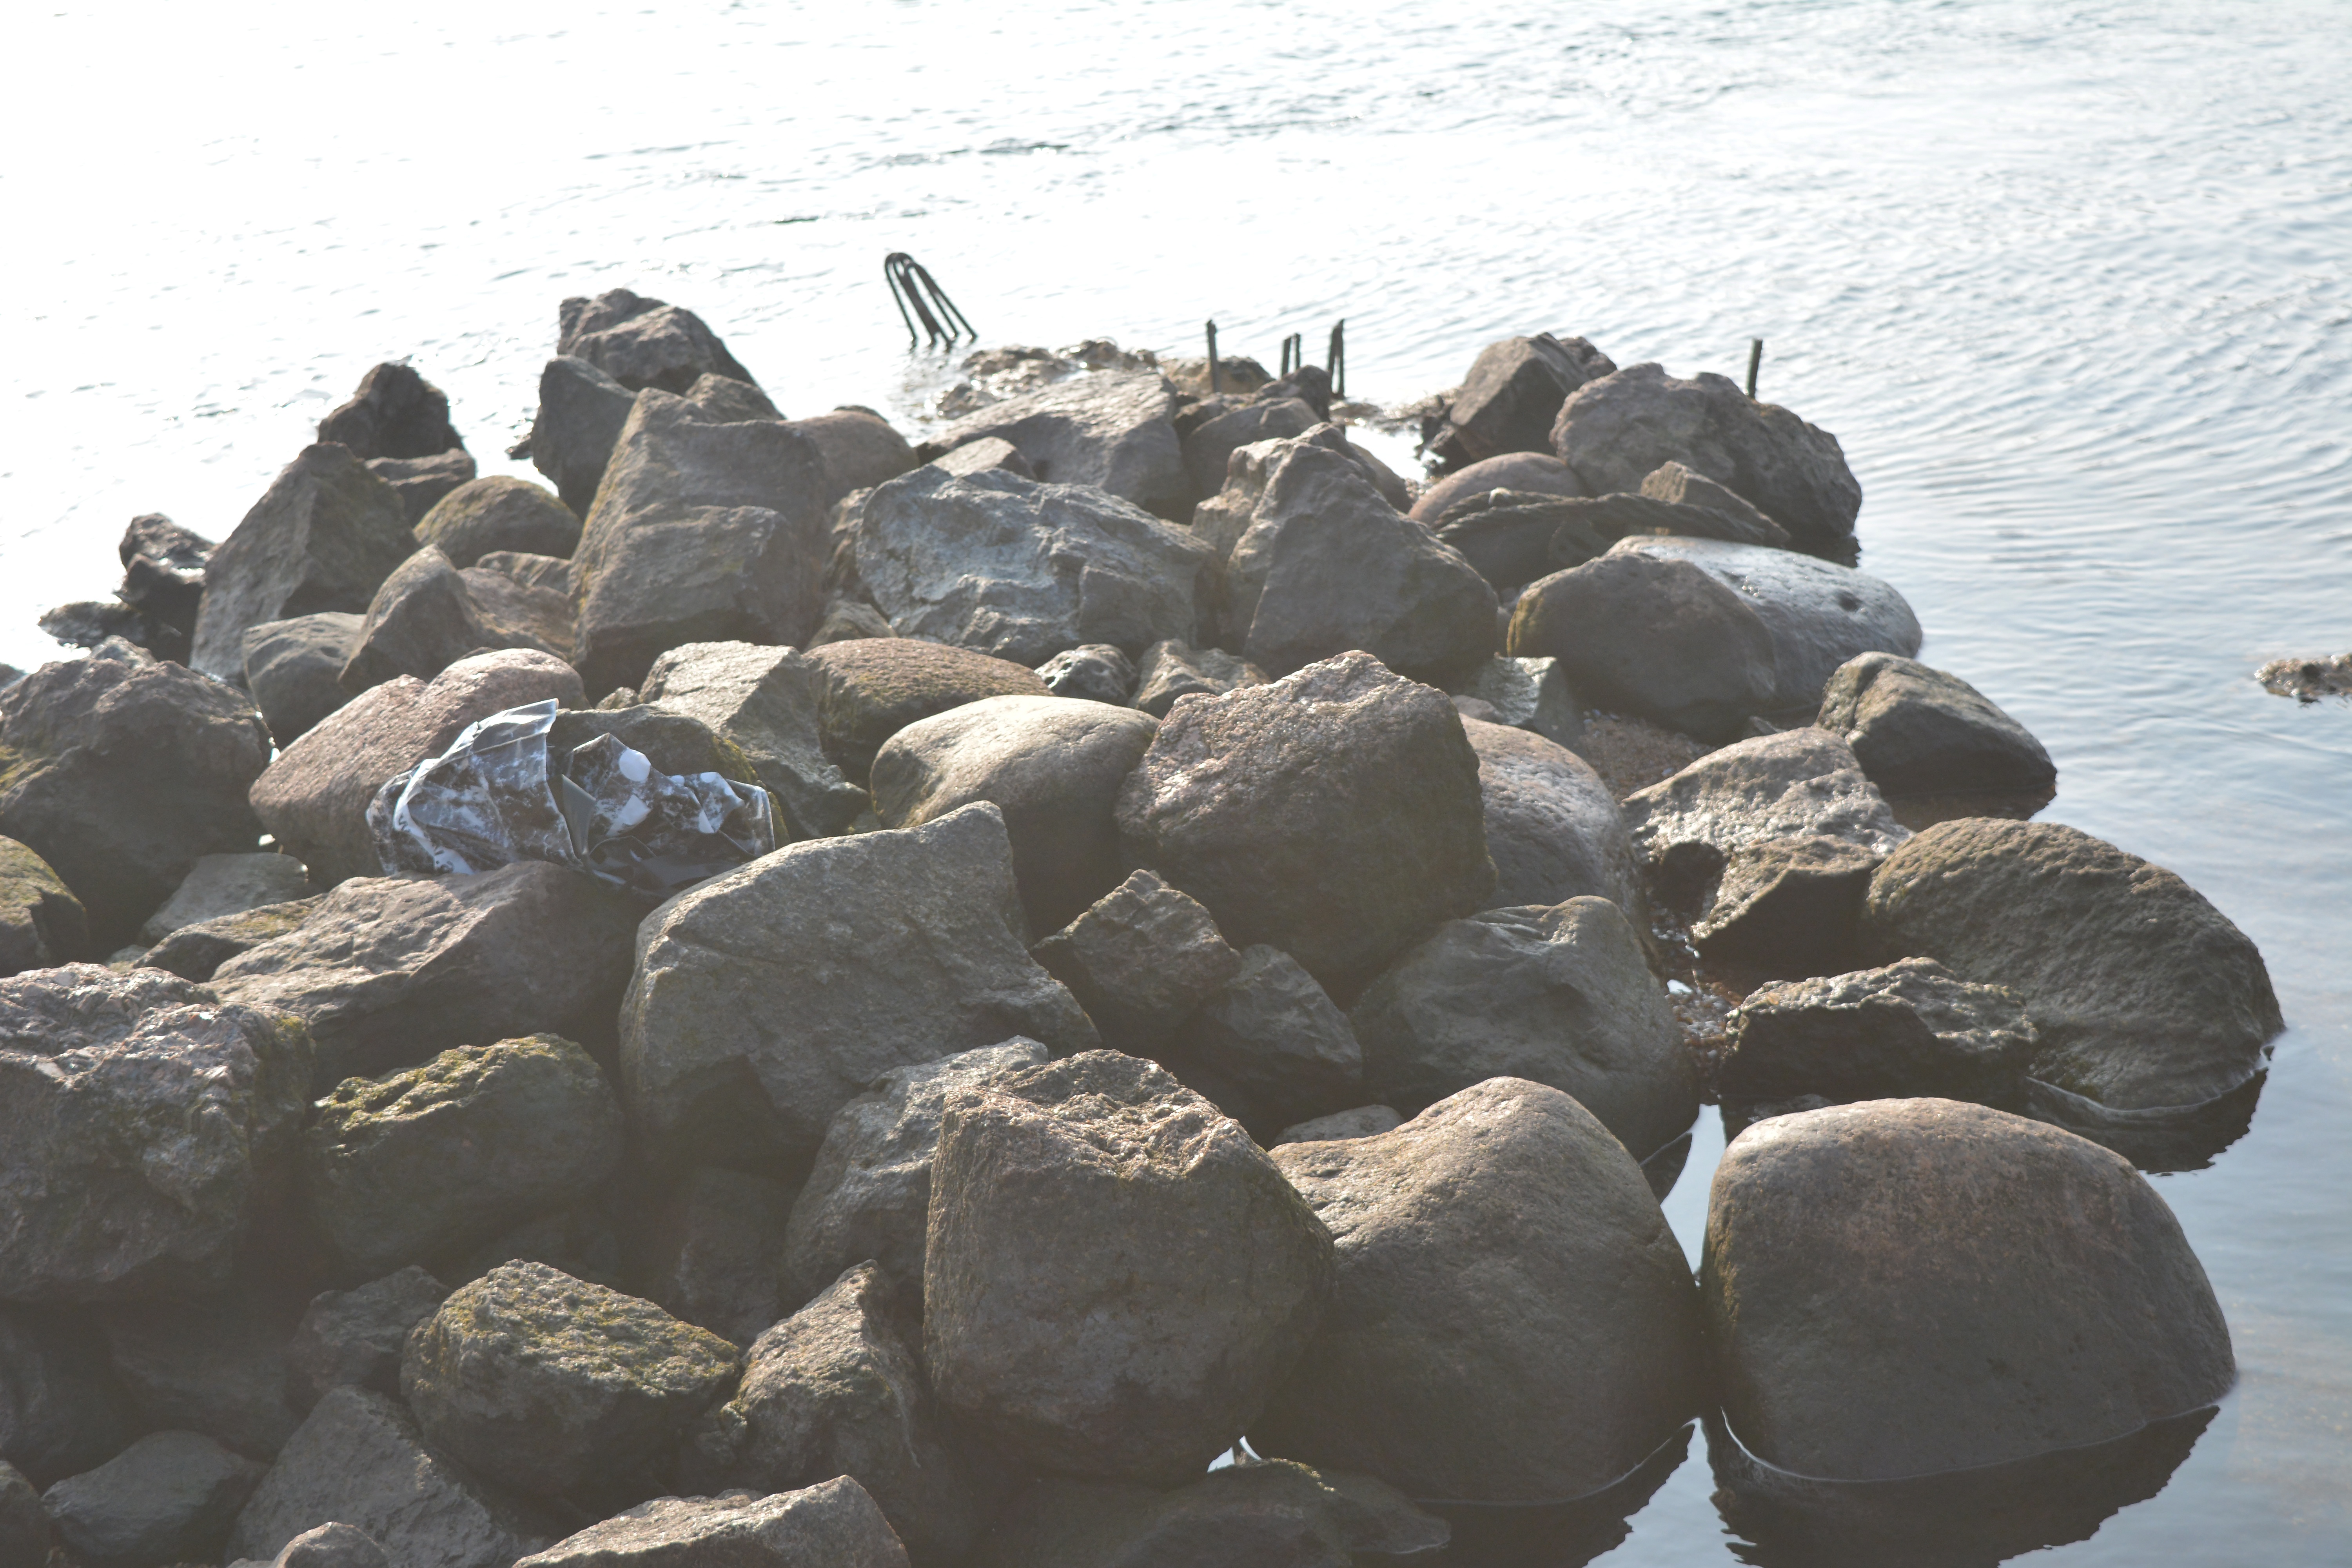
sea, coast, rock, pebble, material, geology, boulder, breakwater